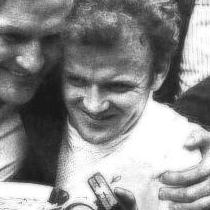
Age: 44